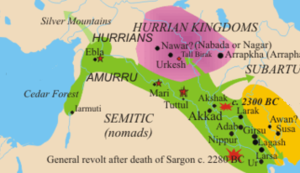
Hurrierne
Hurriernes områder markeret med lilla.
Hurritterne var et folkeslag, der i oldtiden spredte sig ud over Anatolien, Armenien og det nordlige Mesopotamien. De grundlagde storriget Mitanni omkring 16. århundrede f.Kr.